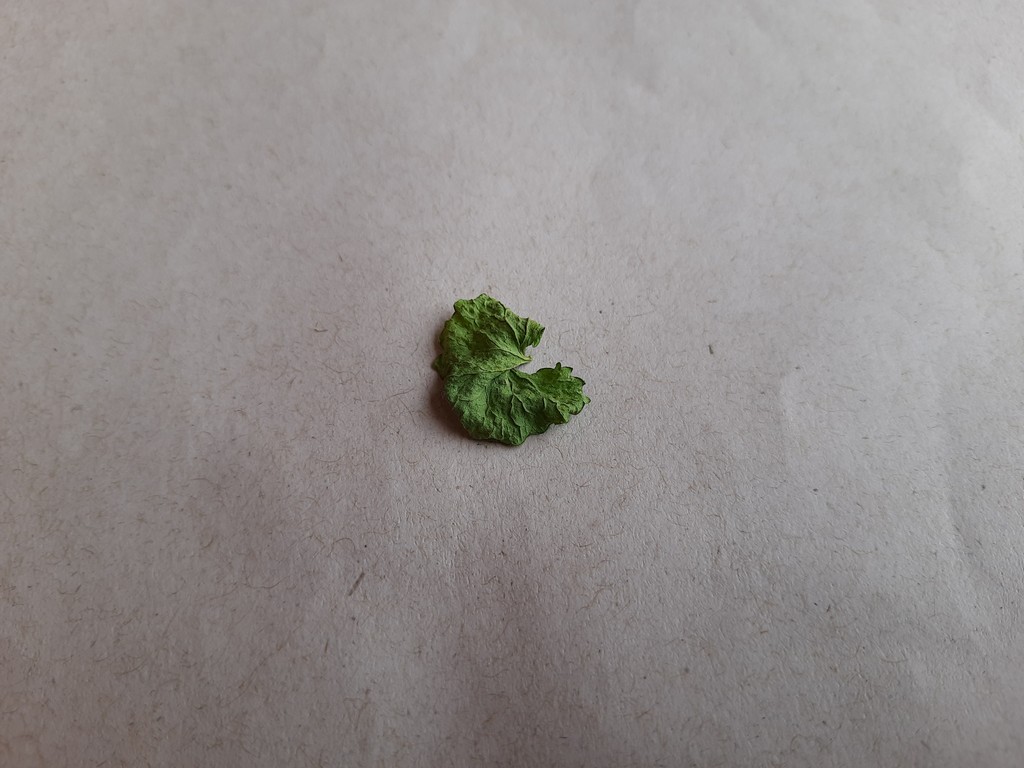
Label: Dried